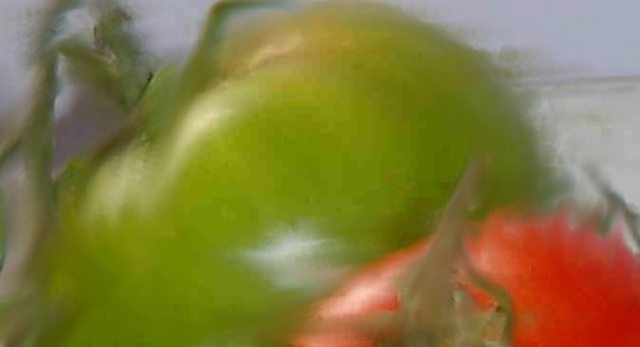
Texture: smeared